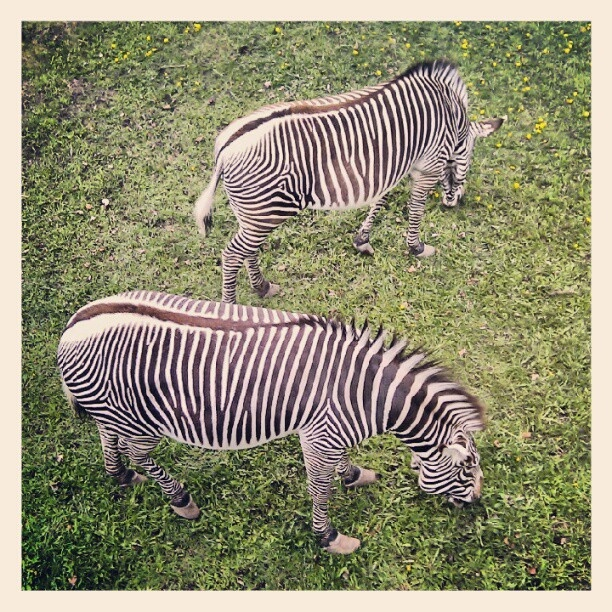
Two zebras standing beside each other grazing in a field.
A pair of zebra's leaned over eating grass.
Two zebras in a grassy area eating grass.
Two zebras with their heads down eating grass.
Two zebras who are grazing on some grass.